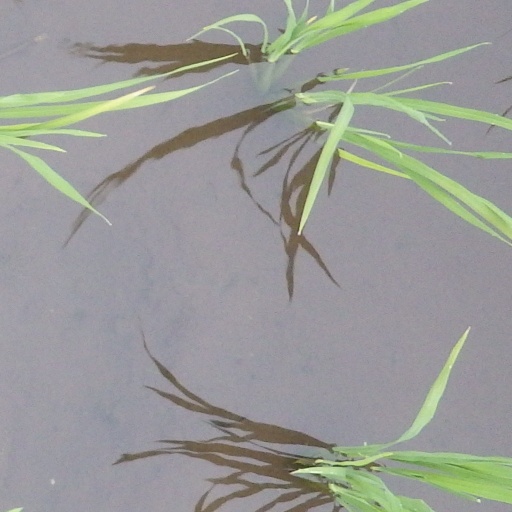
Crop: rice